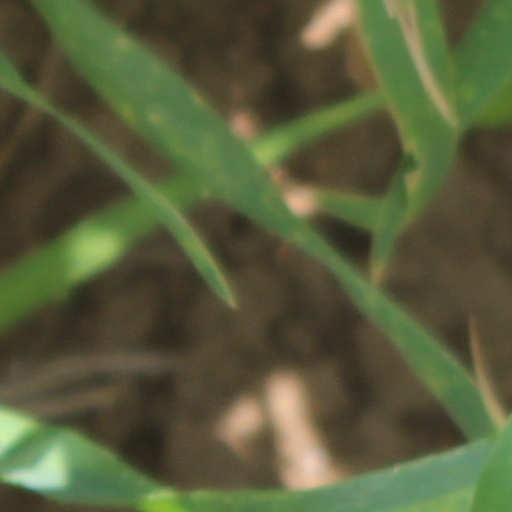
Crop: wheat